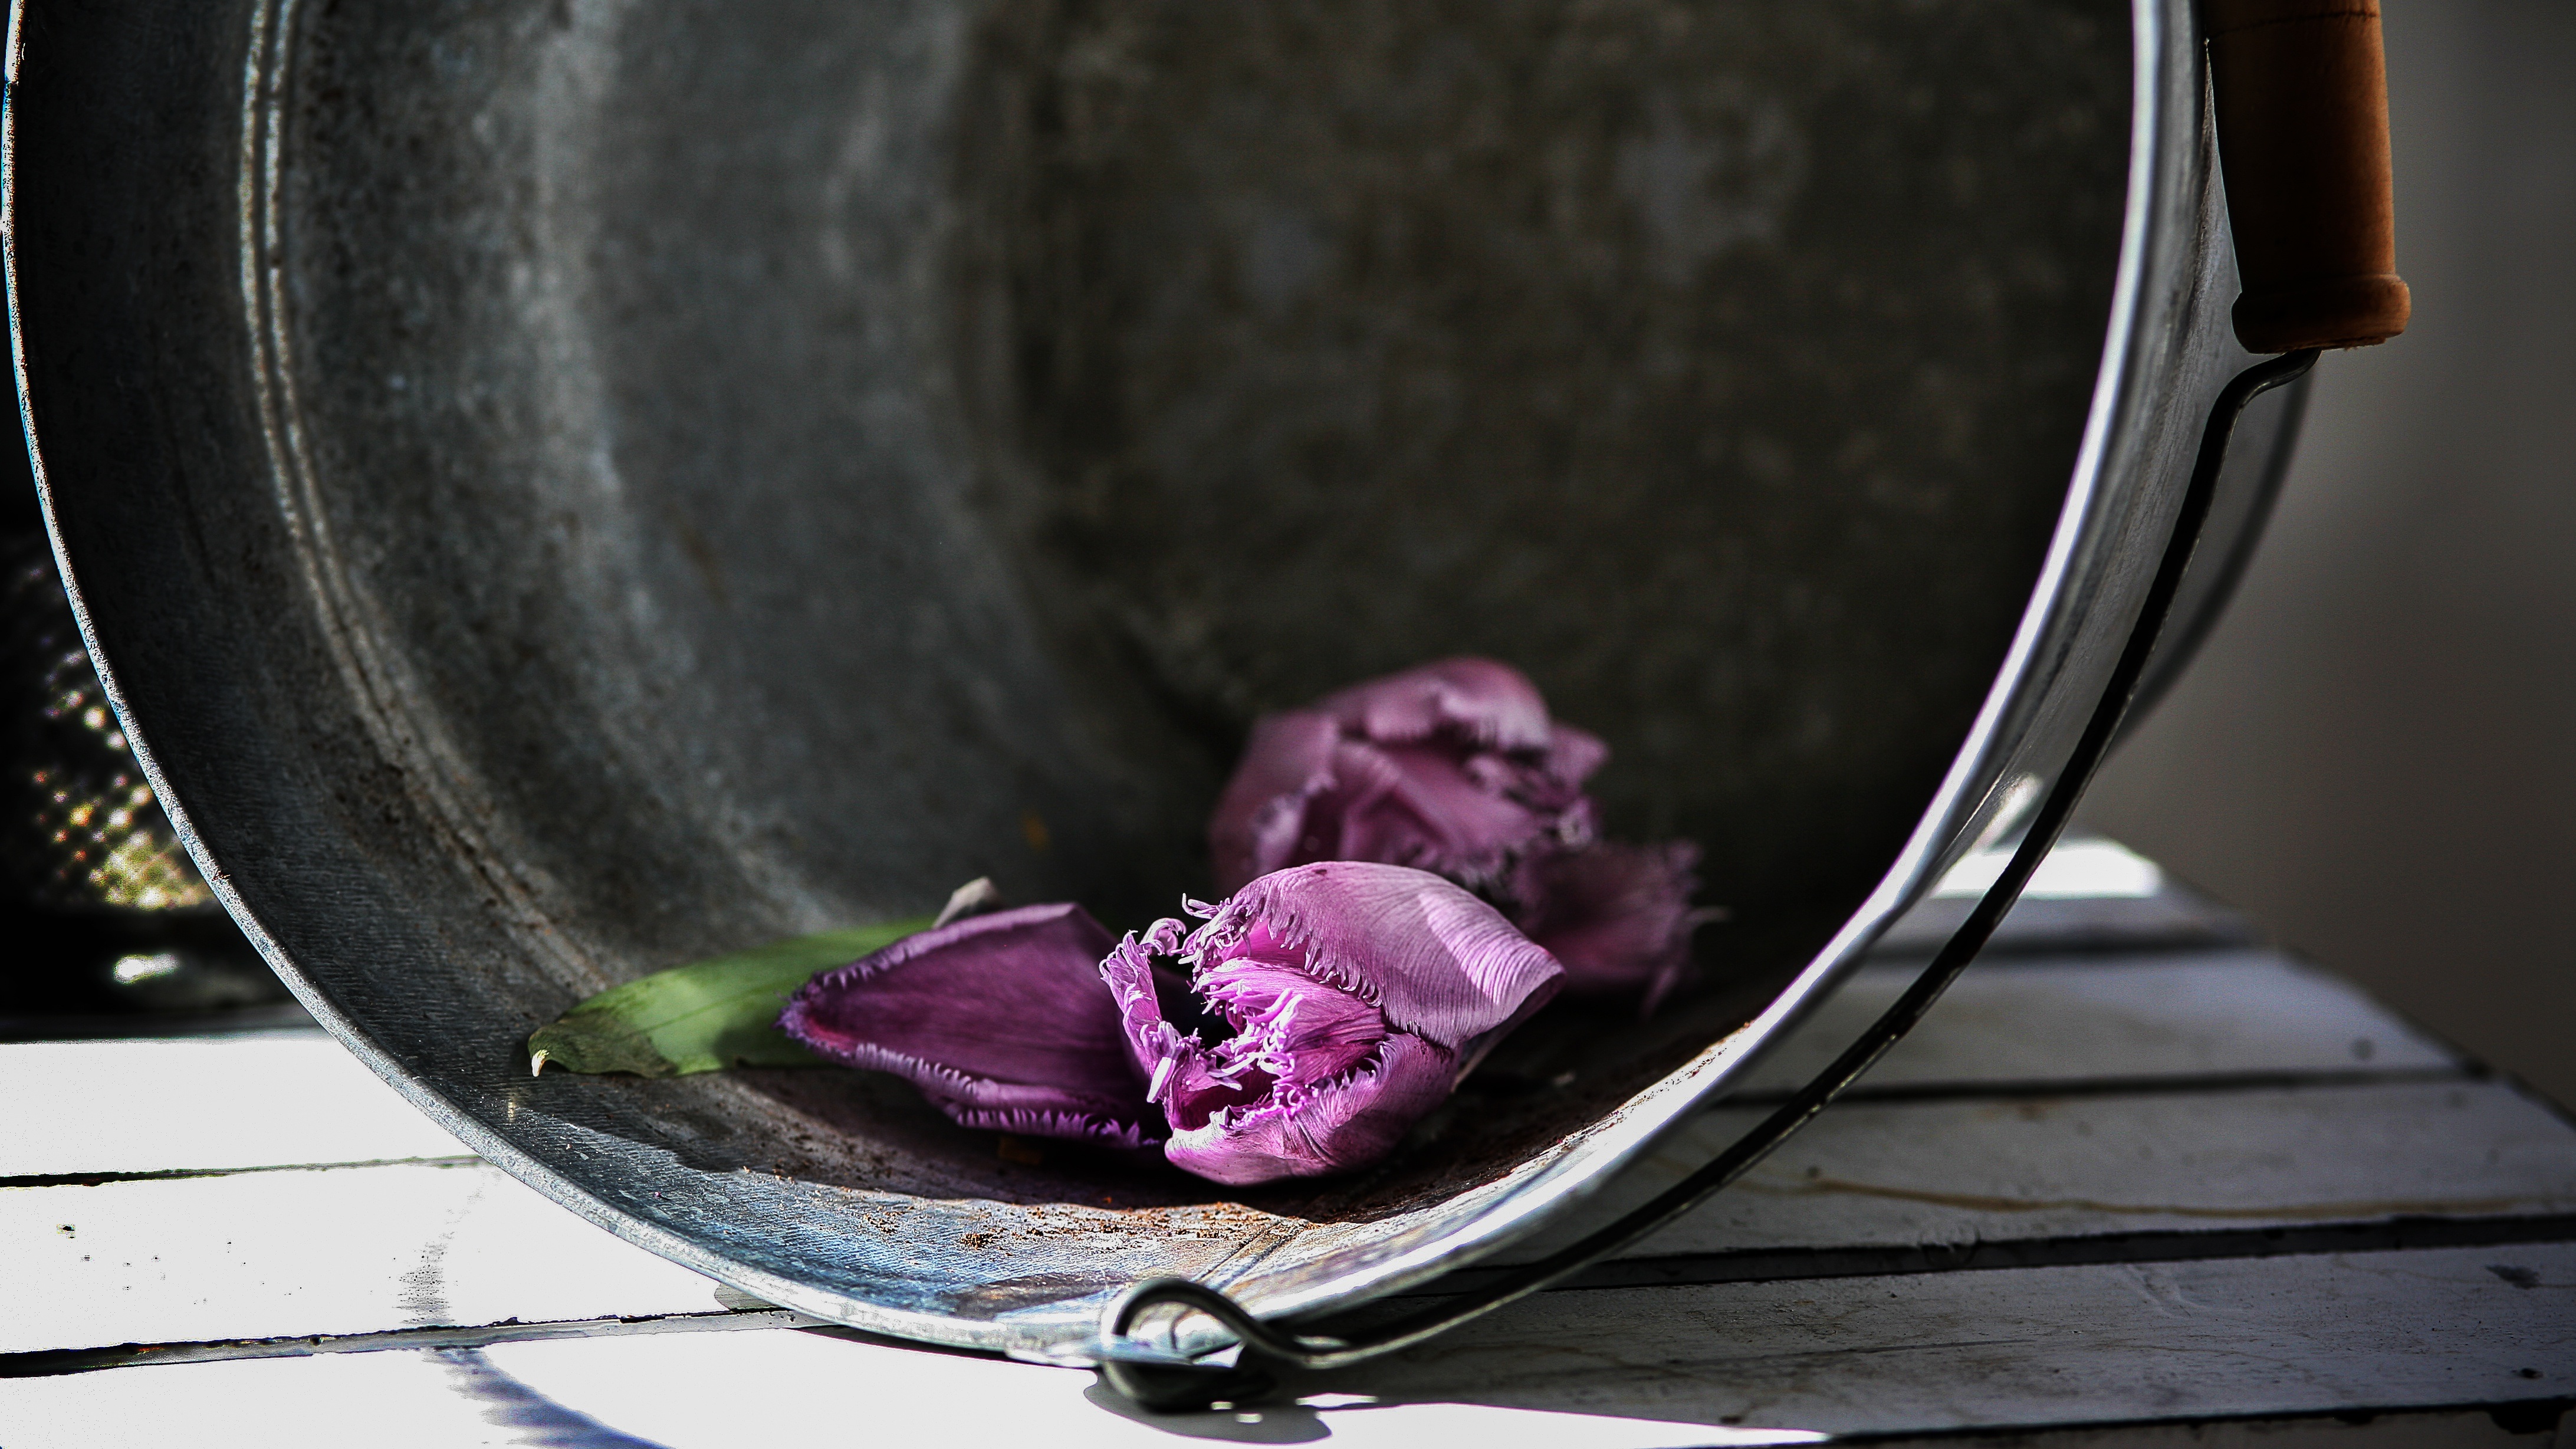
plant, photography, flower, glass, tulip, produce, color, drink, flowers, red flower, eye, organ, macro photography, overblown, still life photography